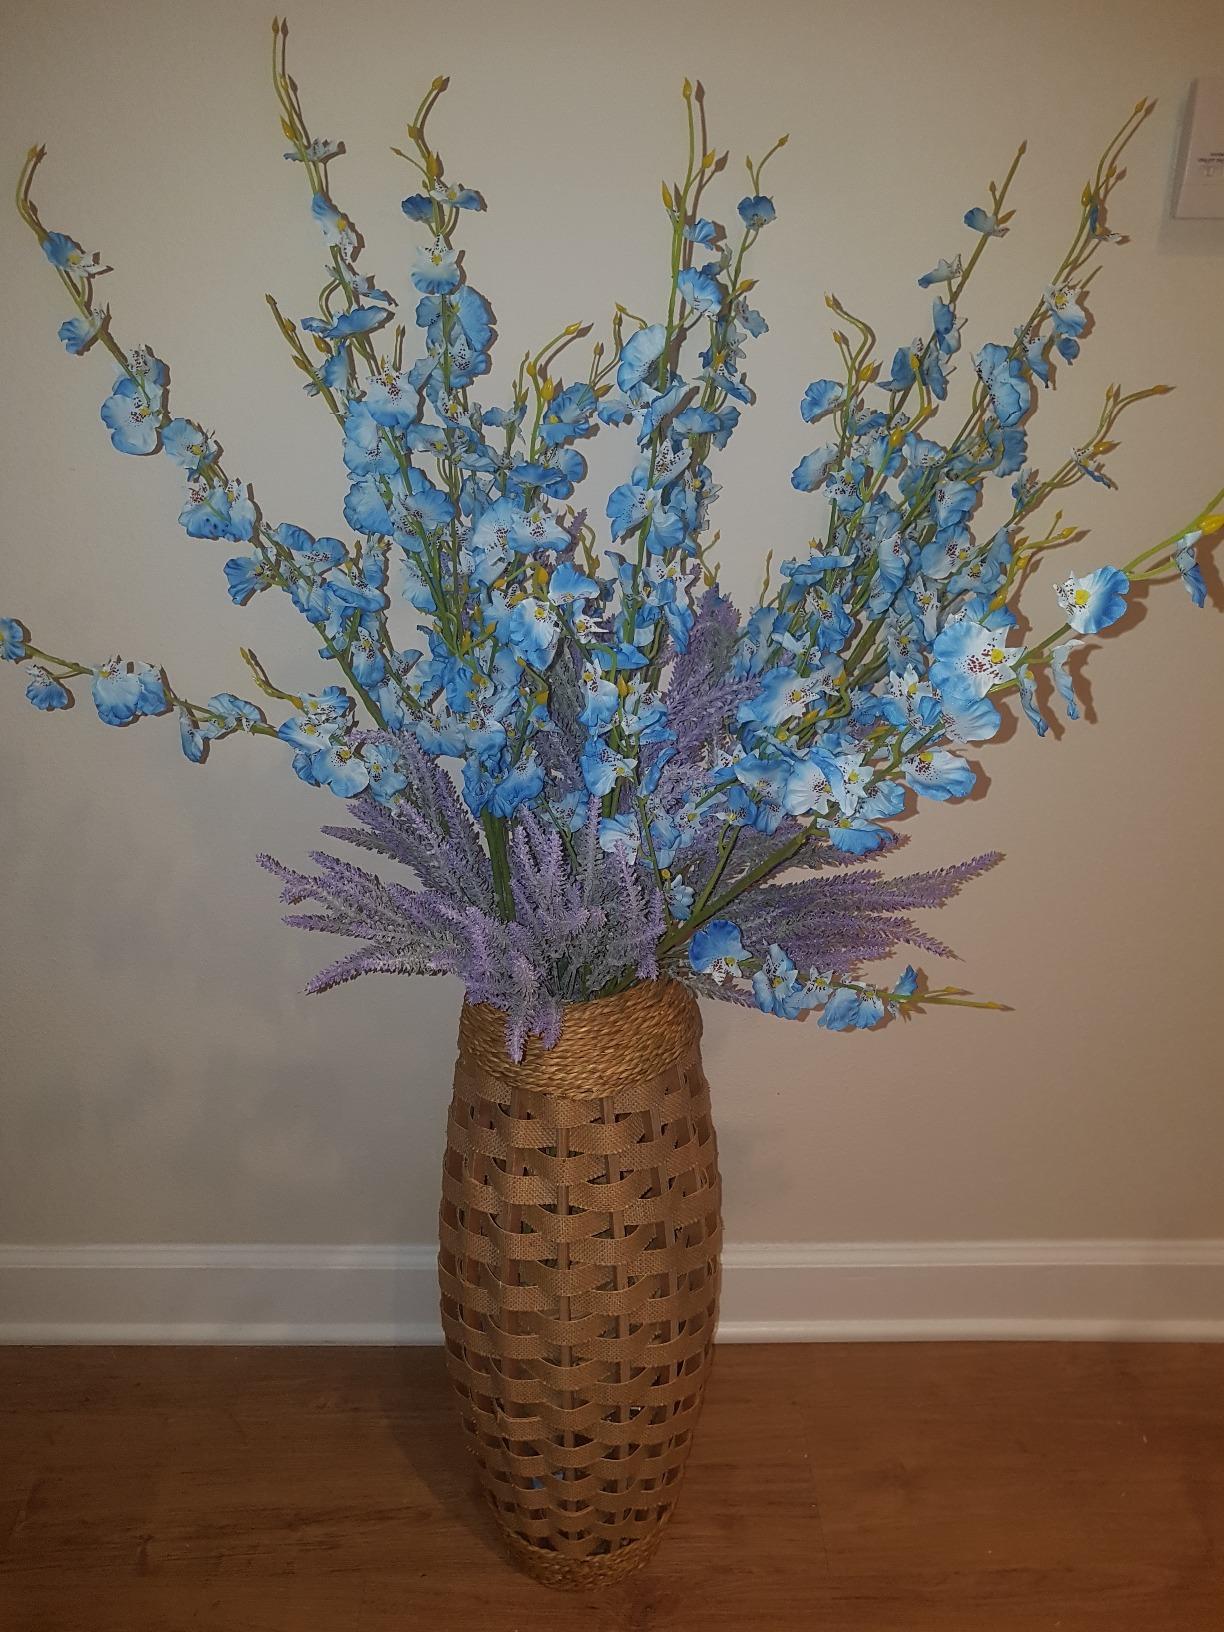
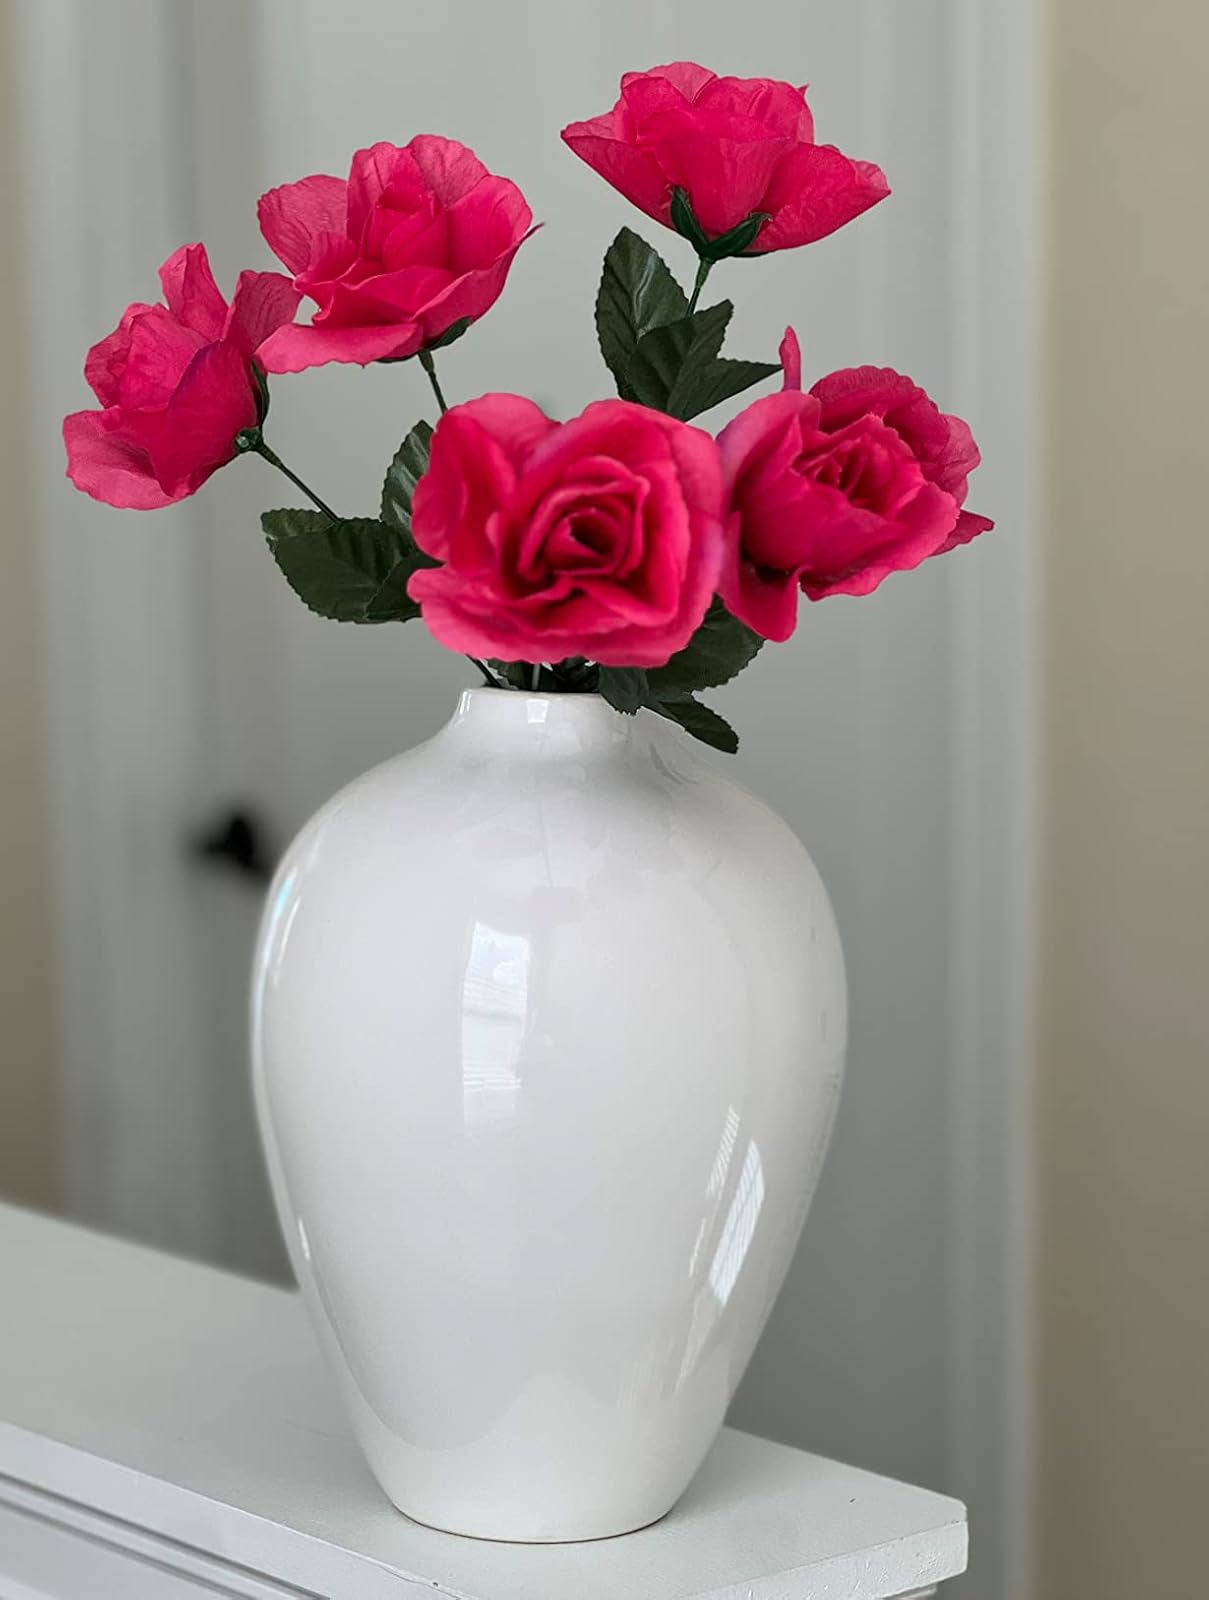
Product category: vase
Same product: no